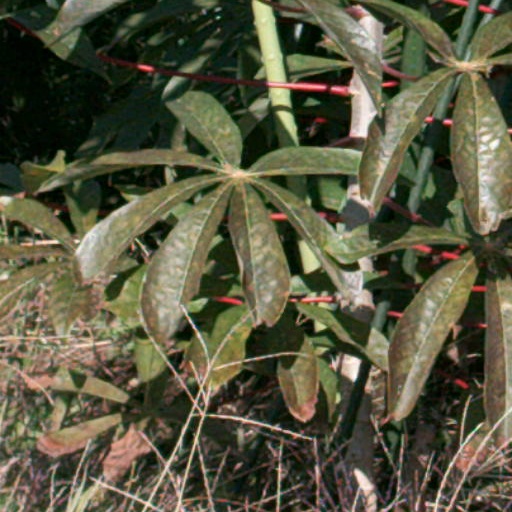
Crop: cassava